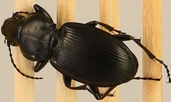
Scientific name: Cyclotrachelus torvus
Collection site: Northern Great Plains Research Laboratory NEON (NOGP), plot NOGP_007